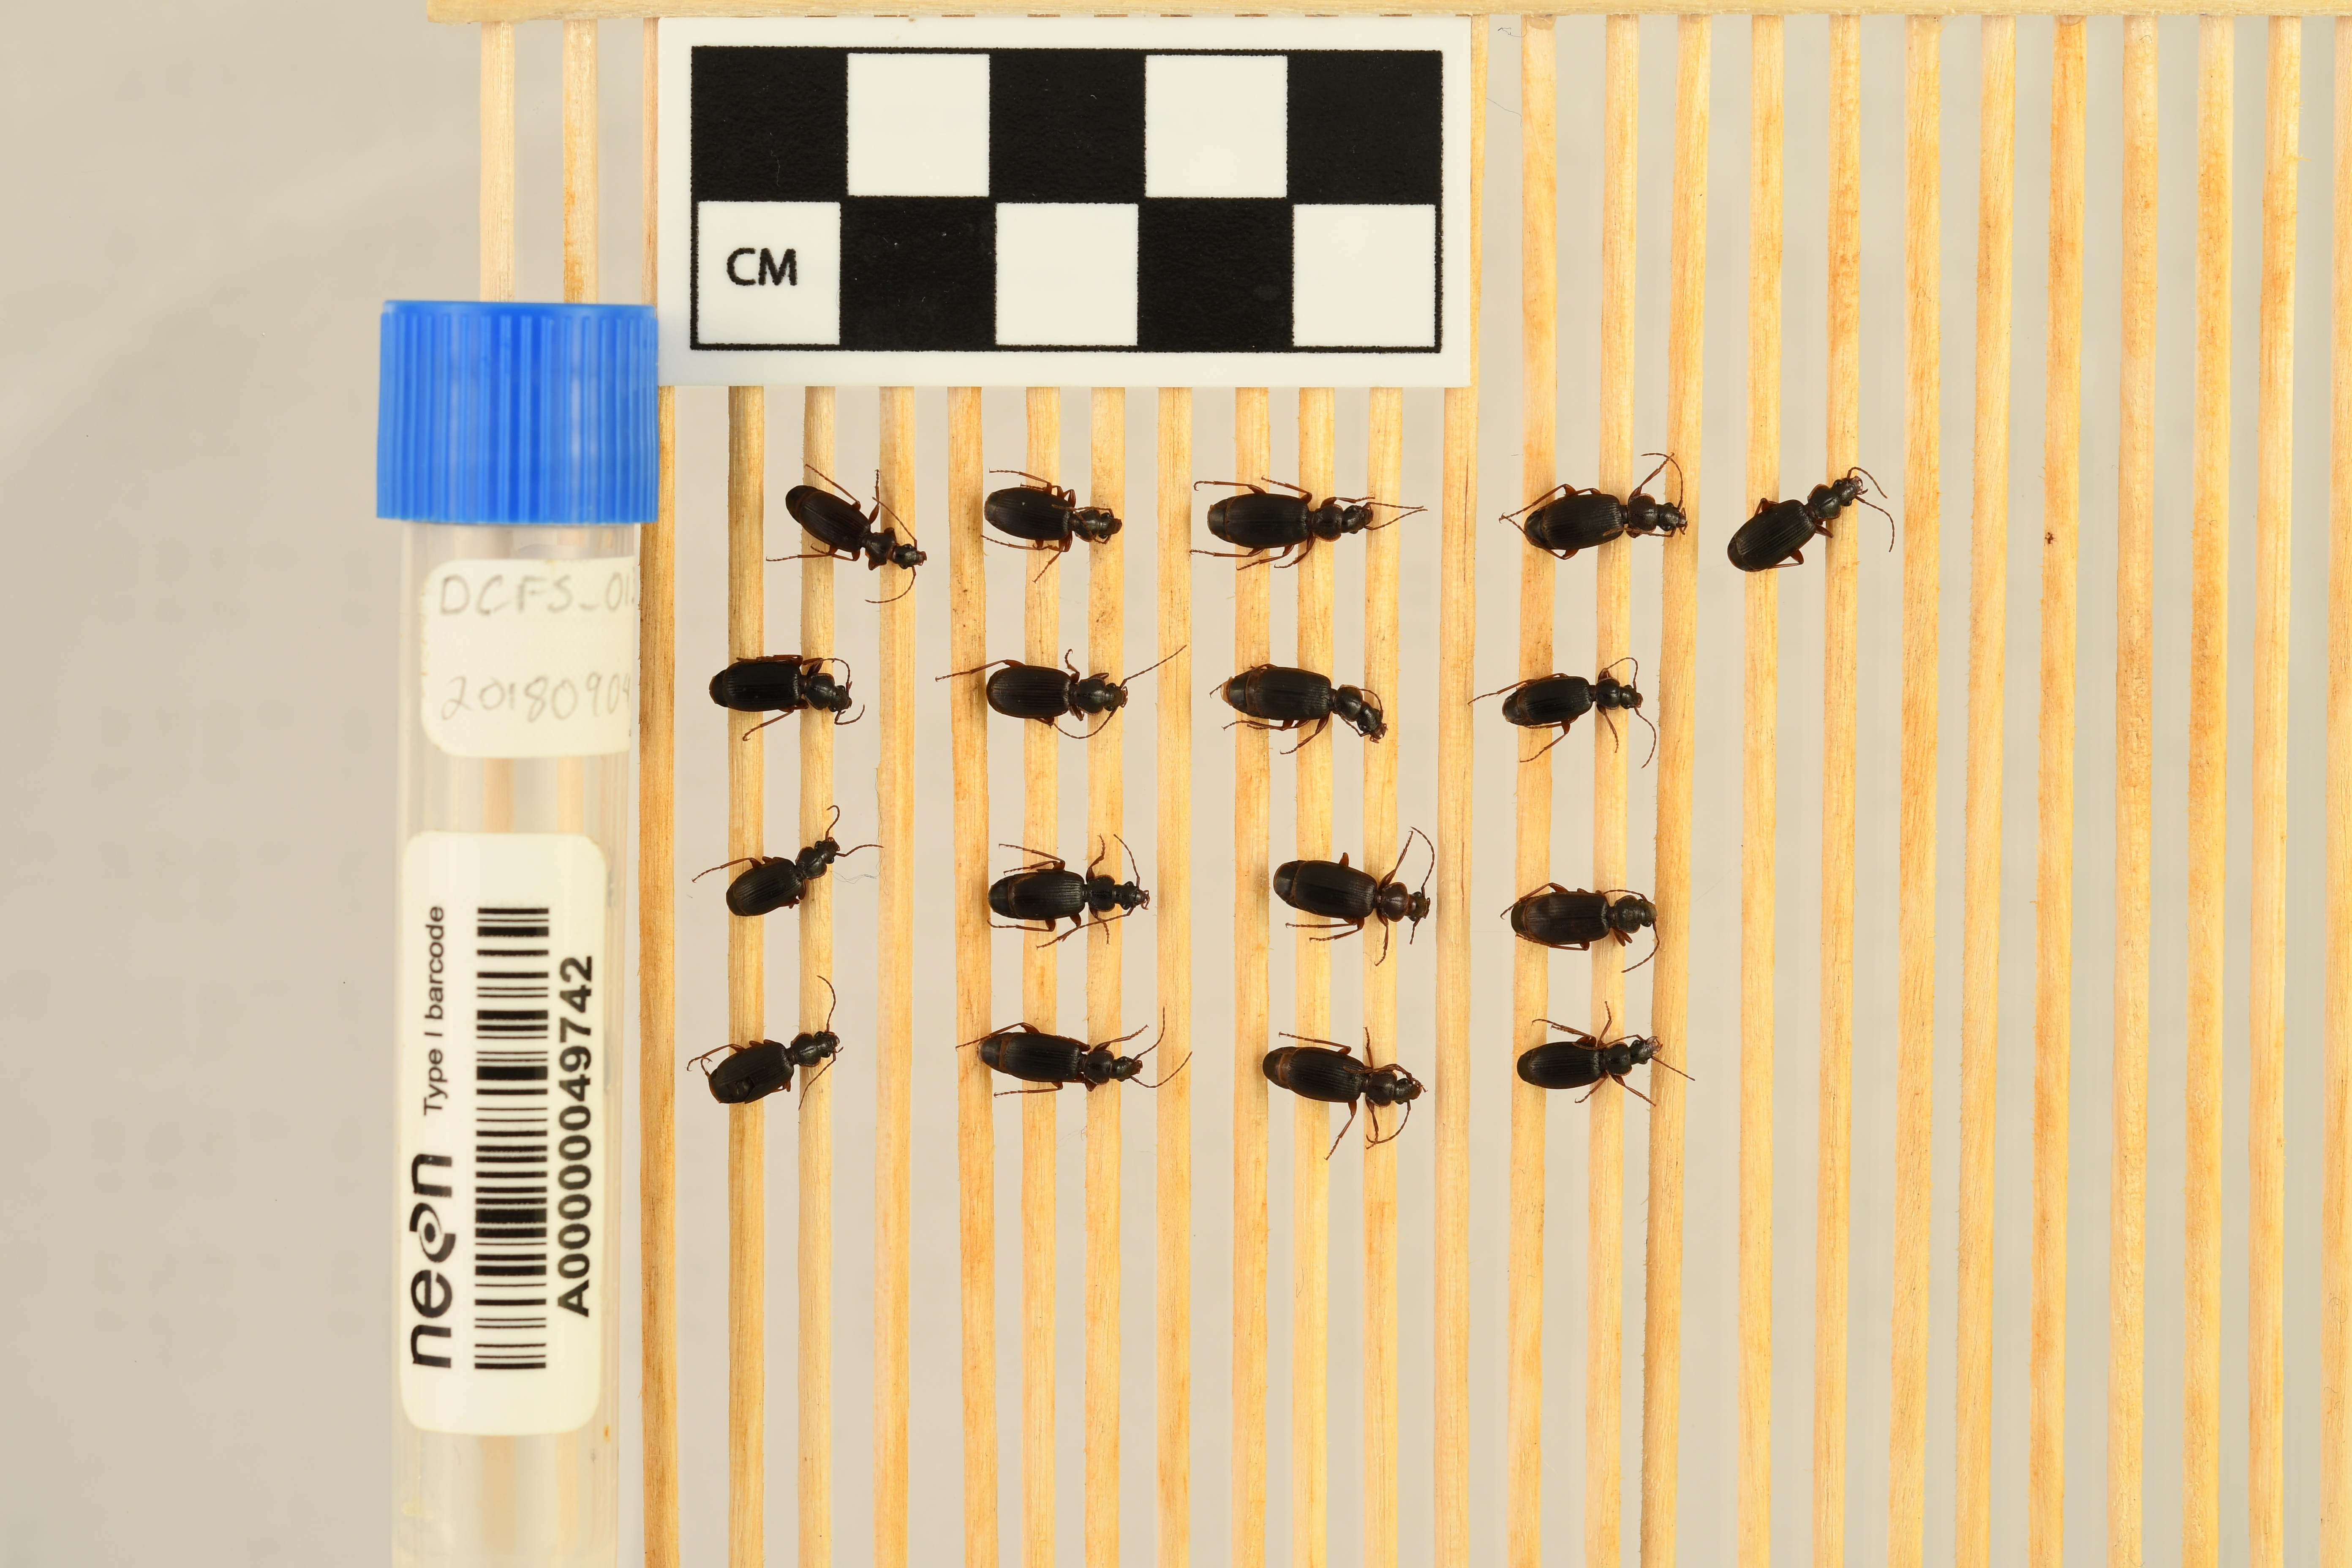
Cymindis cribricollis — Dakota Coteau Field Site NEON, plot DCFS_013. Beetle 1, ElytraLength: 0.4745 cm (lying flat: Yes)

Cymindis cribricollis — Dakota Coteau Field Site NEON, plot DCFS_013. Beetle 1, ElytraWidth: 0.2647 cm (lying flat: Yes)

Cymindis cribricollis — Dakota Coteau Field Site NEON, plot DCFS_013. Beetle 2, ElytraLength: 0.5215 cm (lying flat: Yes)

Cymindis cribricollis — Dakota Coteau Field Site NEON, plot DCFS_013. Beetle 2, ElytraWidth: 0.2781 cm (lying flat: Yes)

Cymindis cribricollis — Dakota Coteau Field Site NEON, plot DCFS_013. Beetle 3, ElytraLength: 0.5584 cm (lying flat: Yes)

Cymindis cribricollis — Dakota Coteau Field Site NEON, plot DCFS_013. Beetle 3, ElytraWidth: 0.3084 cm (lying flat: Yes)

Cymindis cribricollis — Dakota Coteau Field Site NEON, plot DCFS_013. Beetle 4, ElytraLength: 0.5551 cm (lying flat: Yes)

Cymindis cribricollis — Dakota Coteau Field Site NEON, plot DCFS_013. Beetle 4, ElytraWidth: 0.3138 cm (lying flat: Yes)

Cymindis cribricollis — Dakota Coteau Field Site NEON, plot DCFS_013. Beetle 5, ElytraLength: 0.5593 cm (lying flat: Yes)

Cymindis cribricollis — Dakota Coteau Field Site NEON, plot DCFS_013. Beetle 5, ElytraWidth: 0.3052 cm (lying flat: Yes)

Cymindis cribricollis — Dakota Coteau Field Site NEON, plot DCFS_013. Beetle 6, ElytraLength: 0.5336 cm (lying flat: Yes)

Cymindis cribricollis — Dakota Coteau Field Site NEON, plot DCFS_013. Beetle 6, ElytraWidth: 0.2918 cm (lying flat: Yes)

Cymindis cribricollis — Dakota Coteau Field Site NEON, plot DCFS_013. Beetle 7, ElytraLength: 0.5584 cm (lying flat: Yes)

Cymindis cribricollis — Dakota Coteau Field Site NEON, plot DCFS_013. Beetle 7, ElytraWidth: 0.3084 cm (lying flat: Yes)

Cymindis cribricollis — Dakota Coteau Field Site NEON, plot DCFS_013. Beetle 8, ElytraLength: 0.5117 cm (lying flat: Yes)

Cymindis cribricollis — Dakota Coteau Field Site NEON, plot DCFS_013. Beetle 8, ElytraWidth: 0.301 cm (lying flat: Yes)

Cymindis cribricollis — Dakota Coteau Field Site NEON, plot DCFS_013. Beetle 9, ElytraLength: 0.4658 cm (lying flat: Yes)

Cymindis cribricollis — Dakota Coteau Field Site NEON, plot DCFS_013. Beetle 9, ElytraWidth: 0.2567 cm (lying flat: Yes)

Cymindis cribricollis — Dakota Coteau Field Site NEON, plot DCFS_013. Beetle 10, ElytraLength: 0.4476 cm (lying flat: Yes)

Cymindis cribricollis — Dakota Coteau Field Site NEON, plot DCFS_013. Beetle 10, ElytraWidth: 0.2647 cm (lying flat: Yes)

Cymindis cribricollis — Dakota Coteau Field Site NEON, plot DCFS_013. Beetle 11, ElytraLength: 0.5003 cm (lying flat: Yes)

Cymindis cribricollis — Dakota Coteau Field Site NEON, plot DCFS_013. Beetle 11, ElytraWidth: 0.2835 cm (lying flat: Yes)

Cymindis cribricollis — Dakota Coteau Field Site NEON, plot DCFS_013. Beetle 12, ElytraLength: 0.5722 cm (lying flat: Yes)

Cymindis cribricollis — Dakota Coteau Field Site NEON, plot DCFS_013. Beetle 12, ElytraWidth: 0.2893 cm (lying flat: Yes)

Cymindis cribricollis — Dakota Coteau Field Site NEON, plot DCFS_013. Beetle 13, ElytraLength: 0.5752 cm (lying flat: Yes)

Cymindis cribricollis — Dakota Coteau Field Site NEON, plot DCFS_013. Beetle 13, ElytraWidth: 0.3168 cm (lying flat: Yes)

Cymindis cribricollis — Dakota Coteau Field Site NEON, plot DCFS_013. Beetle 14, ElytraLength: 0.534 cm (lying flat: Yes)

Cymindis cribricollis — Dakota Coteau Field Site NEON, plot DCFS_013. Beetle 14, ElytraWidth: 0.2833 cm (lying flat: Yes)

Cymindis cribricollis — Dakota Coteau Field Site NEON, plot DCFS_013. Beetle 15, ElytraLength: 0.5117 cm (lying flat: Yes)

Cymindis cribricollis — Dakota Coteau Field Site NEON, plot DCFS_013. Beetle 15, ElytraWidth: 0.2687 cm (lying flat: Yes)

Cymindis cribricollis — Dakota Coteau Field Site NEON, plot DCFS_013. Beetle 16, ElytraLength: 0.5279 cm (lying flat: Yes)

Cymindis cribricollis — Dakota Coteau Field Site NEON, plot DCFS_013. Beetle 16, ElytraWidth: 0.2893 cm (lying flat: Yes)

Cymindis cribricollis — Dakota Coteau Field Site NEON, plot DCFS_013. Beetle 17, ElytraLength: 0.4776 cm (lying flat: Yes)

Cymindis cribricollis — Dakota Coteau Field Site NEON, plot DCFS_013. Beetle 17, ElytraWidth: 0.2678 cm (lying flat: Yes)